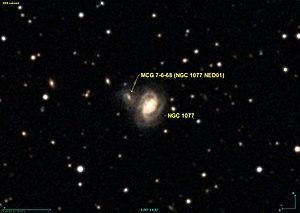
Image créée à l'aide du logiciel Aladin Sky Atlas du Centre de Données astronomiques de Strasbourg et des données de DSS (Digitized Sky Survey).
NGC 1077 est une lointaine galaxie spirale barrée située dans la constellation de Persée à environ 408 millions d'années-lumière de la Voie lactée. Elle a été découverte par l'astronome américain Lewis Swift en 1885.